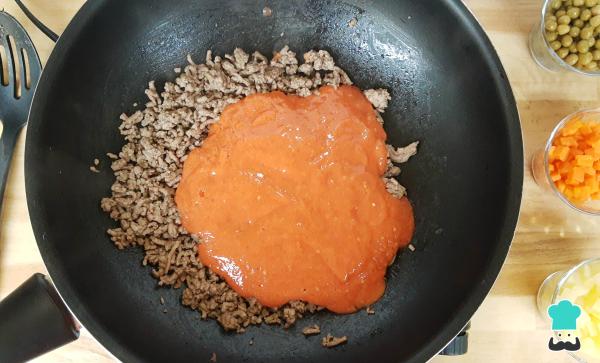
Una vez listo el licuado, añade esta salsa a la sartén donde tienes la carne, mezcla y sazona a tu gusto. Deja que reduzca un poco la salsa, esto servirá para que se seque el picadillo y los sabores se intensifiquen.